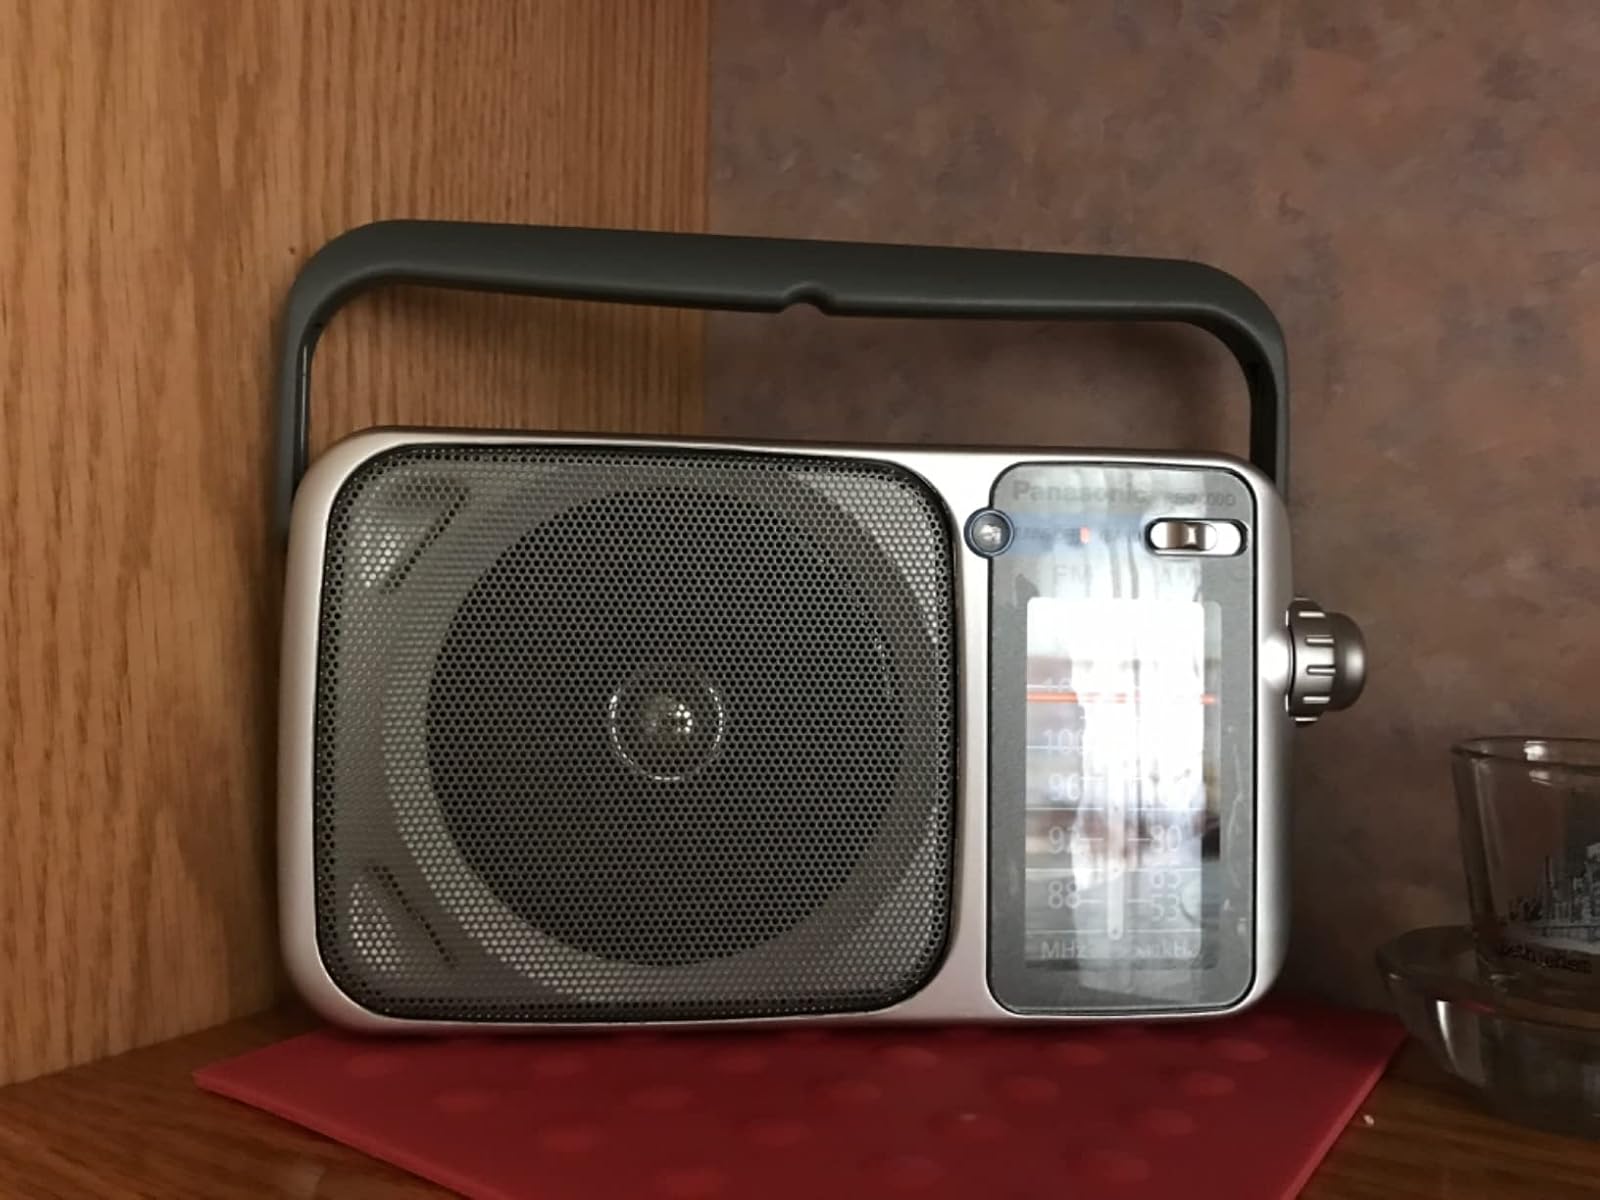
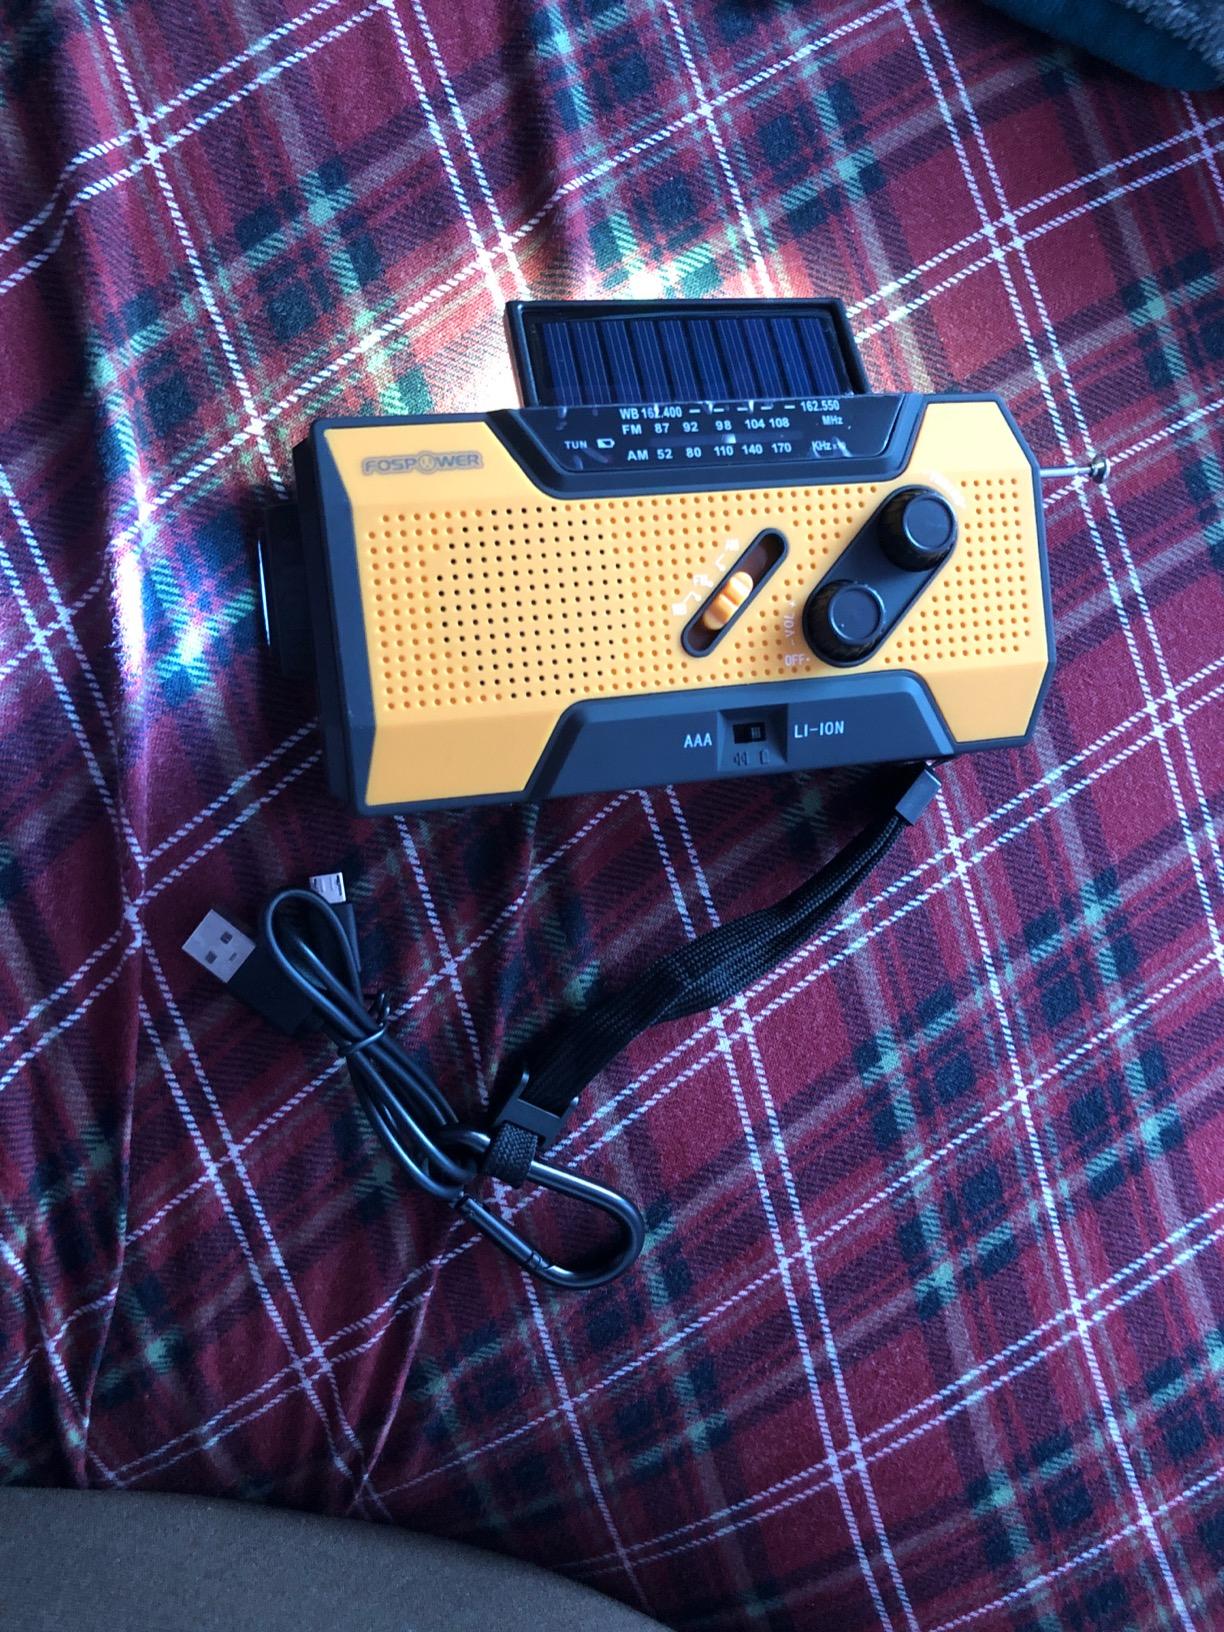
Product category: radio
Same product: no